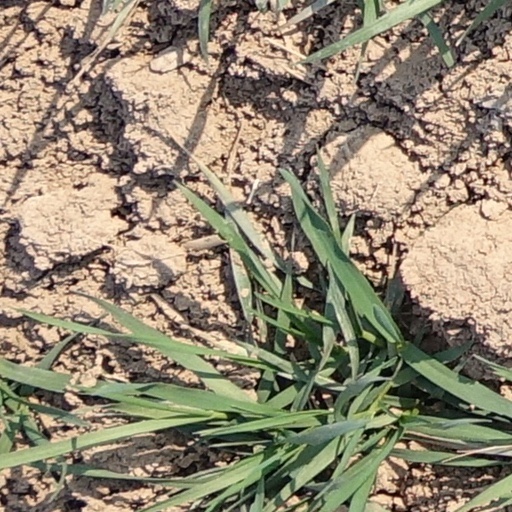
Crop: wheat